Rudy Lavik

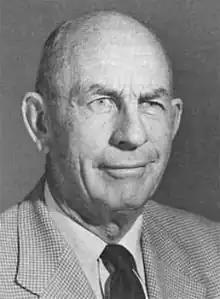

Rudolph H. Lavik (April 30, 1892 – September 29, 1979) was an American football, basketball, baseball, and track and field coach, college athletics administrator, and educator. He served as the head football coach at Concordia College in Moorhead, Minnesota from 1920 to 1921, at Arizona State Teacher's College of Flagstaff—now known as Northern Arizona University—from 1927 to 1932, and at Arizona State Teachers College at Tempe—now known as Arizona State University—from 1933 to 1937, compiling a career college football head coaching record of 43–43–9. Lavik was also the head basketball coach at Arizona State Flagstaff (1927–1931), Colorado Agricultural College—now known as Colorado State University (1925–1927), and Arizona State Tempe (1933–1935, 1939–1948), tallying a career college basketball head coaching mark of 152–156. In addition, he served as the athletic director at Northern Arizona from 1927 to 1933 and Arizona State from 1933 to 1949. He remained a full-time member of Arizona State's faculty until 1962.